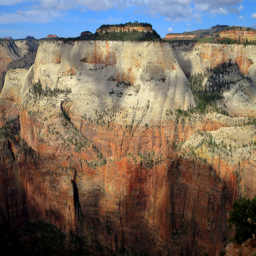
looking across the main canyon